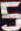
Number: 5